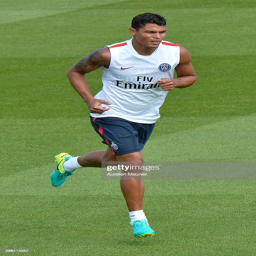
football player warms up before a training session .